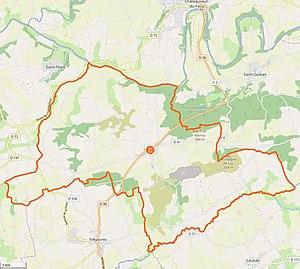
Cette carte a été créée à partir des données du projet Openstreetmap. This map was created from OpenStreetMap project data, collected by the community. This map may be incomplete, and may contain errors. Don't rely solely on it for navigation.
Laz [laz] est une commune du département du Finistère, dans la région Bretagne, en France.